Halles de Niort

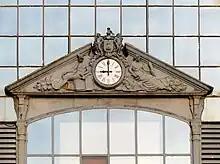
Pediment over the main entrance with reliefs of Mercury (left of the clock) and Ceres.

Over the course of the late 14th and early 15th centuries, a new market building was erected on the same site, funded by the Duke of Berry. This second iteration became known as the "halles" and measured 156 metres in length by 24 metres in width. Its floorplan comprised three rows of pillars—each approximately three metres high—forming two wide aisles; the general outline of these can still be seen in the paving stones on the present-day street. The rebuilt market was successful and in 1412 the Duke of Berry transferred the rights to all the custom and trade of the Sèvre and Vendée rivers from Fontenay-le-Comte to Niort. Parts of the market were also reserved for foreign traders, in order to encourage international business. Local historian , in his "Histoire de la ville de Niort", described Niort's market hall as the largest and most convenient in France at that time. The building remained in this location for the next three centuries, but was dismantled in 1793 in order to make way for increased traffic through the town. The thoroughfare created by the removal of the market hall was originally called Rue de l'Unité, was renamed Rue des Halles in 1825 and finally became Rue Victor Hugo in 1885.